Ireland

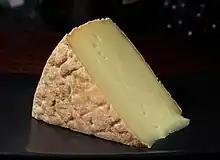
Gubbeen cheese, an example of the resurgence in Irish cheese making

Food and cuisine in Ireland take their influence from the crops grown and animals farmed in the island's temperate climate and from the social and political circumstances of Irish history. For example, whilst from the Middle Ages until the arrival of the potato in the 16th century the dominant feature of the Irish economy was the herding of cattle, the number of cattle a person owned was equated to their social standing. Thus herders would avoid slaughtering a milk-producing cow.